Nathaniel Morton

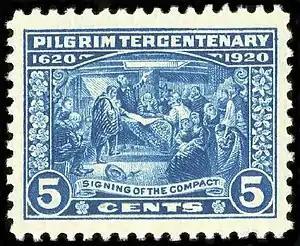
Stamps on tercentenary of signing of Mayflower Compact, 1920. List of signers first printed by Nathaniel Morton of Plymouth Colony in 1669

Capt. Nathaniel Morton (christened 161629 June 1685) was a Separatist settler of Plymouth Colony in Massachusetts, where he served for most of his life as Plymouth's secretary under his uncle, Governor William Bradford. Morton wrote an account of the settlement of the Colony, the first historical text published in the United States, and was first to publish a list of signers of the Mayflower Compact as well as an account of the first Thanksgiving.